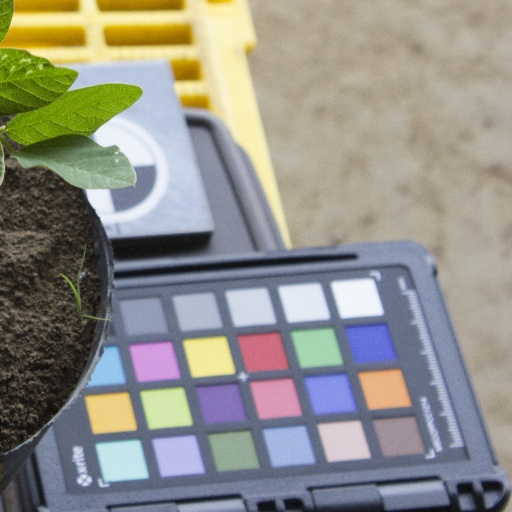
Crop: soybean